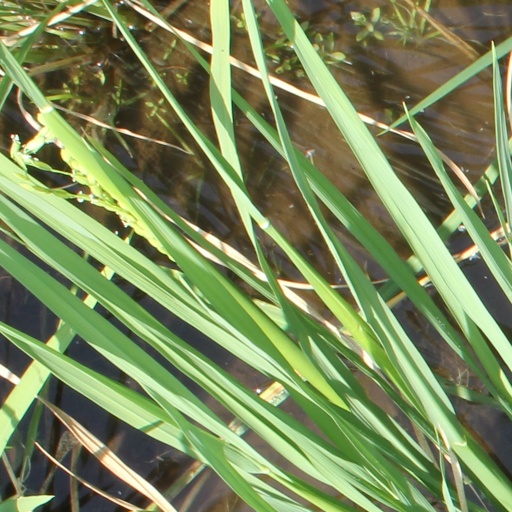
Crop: rice